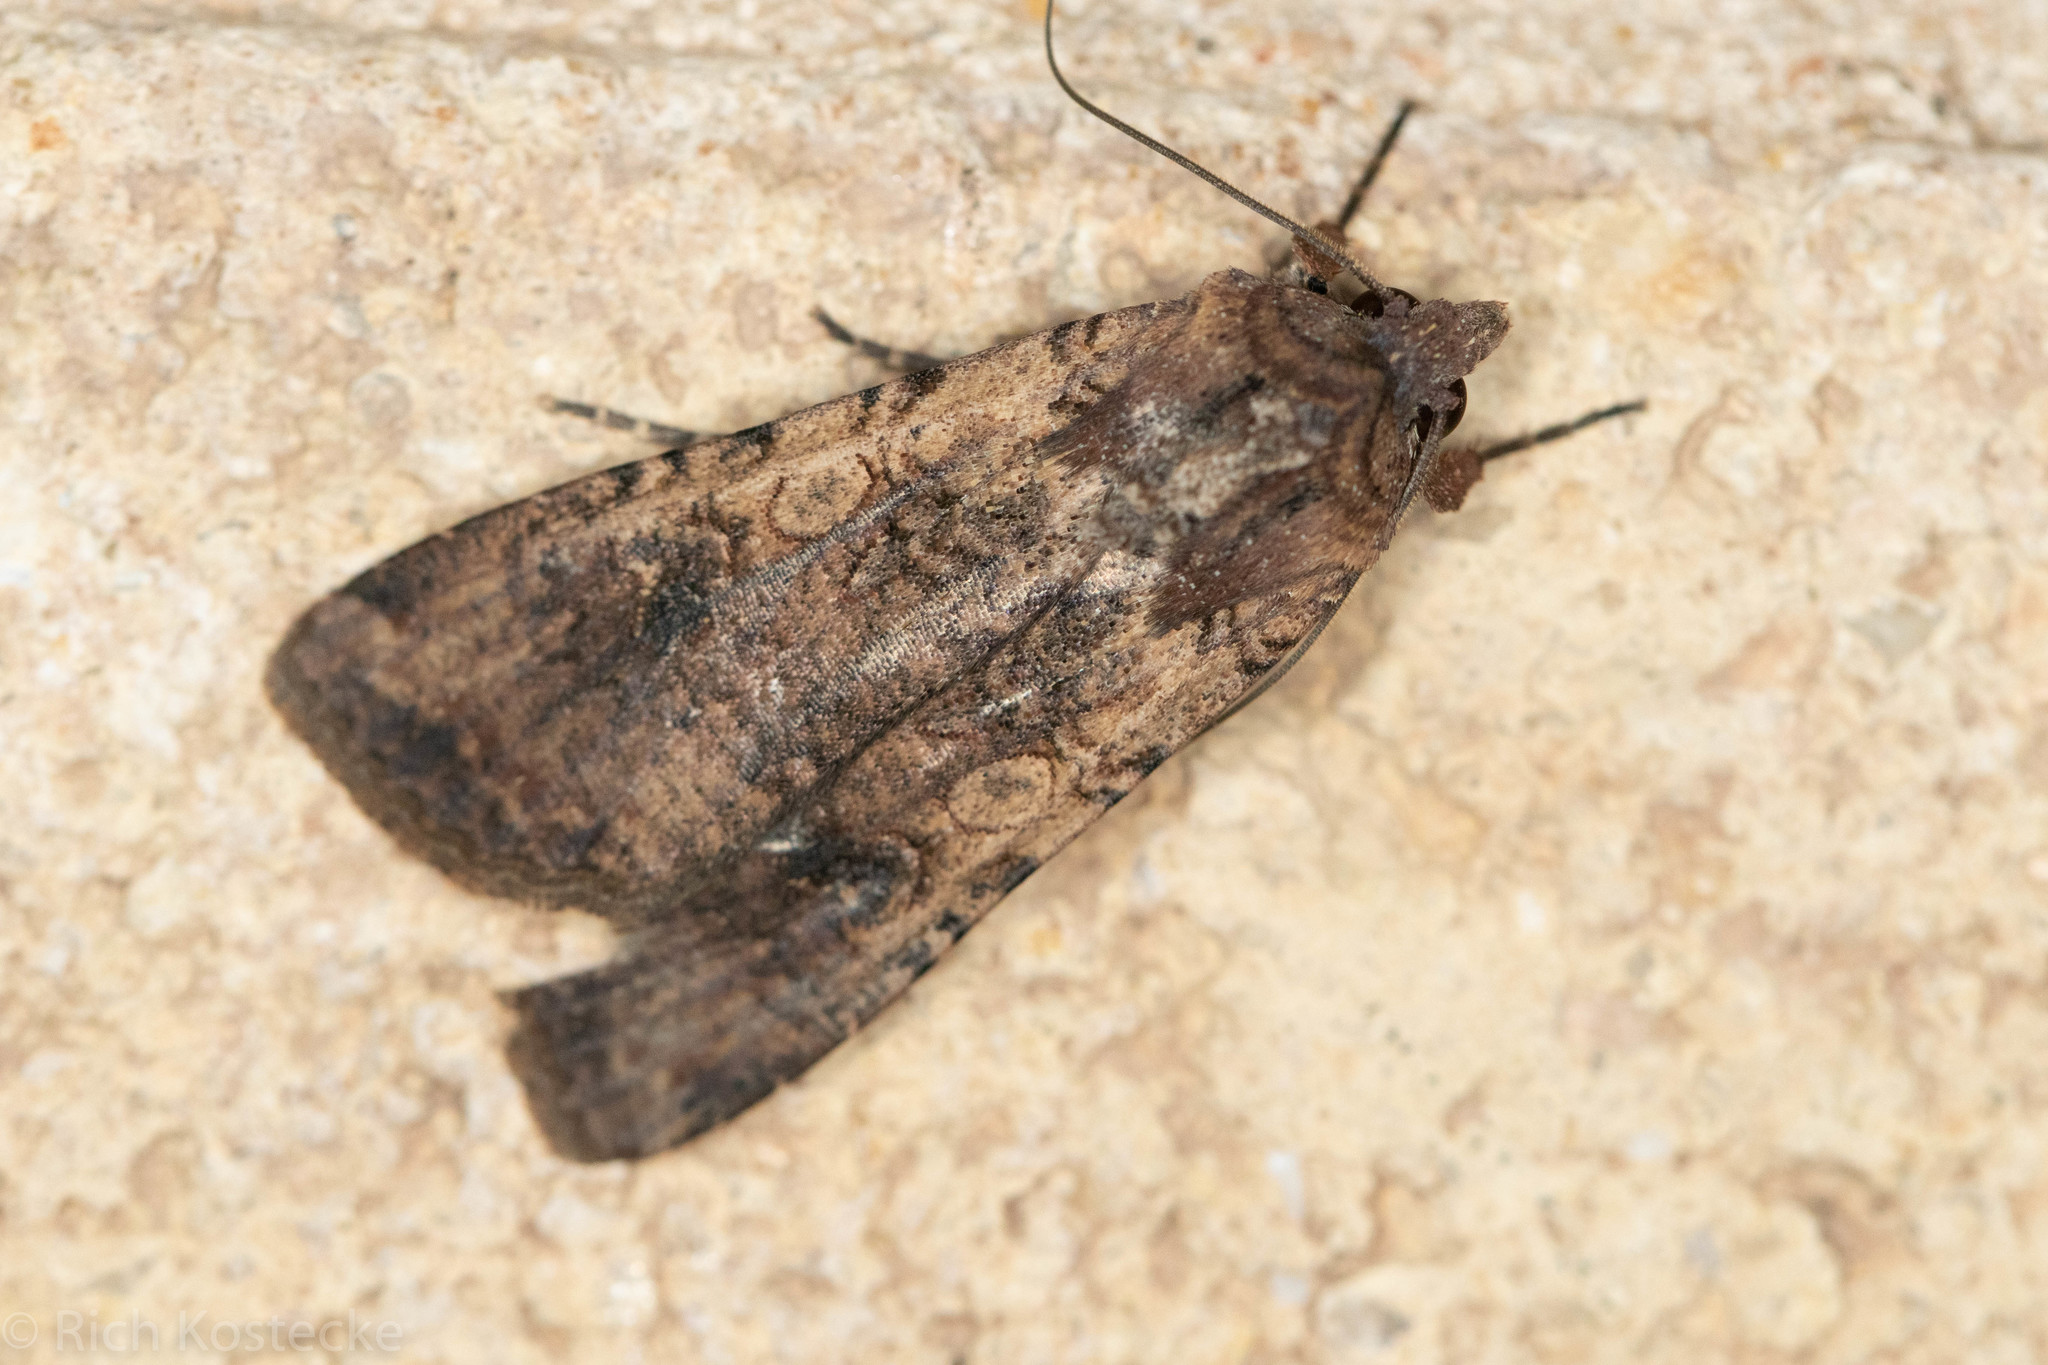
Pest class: cutworms